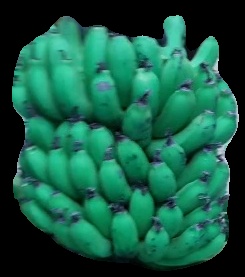
Variety: pachbale
Grade: grade2